Wacław Seweryn Rzewuski

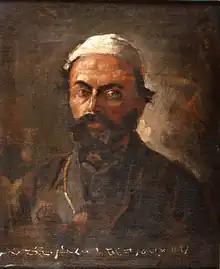

Wacław Seweryn Rzewuski (15 December 1784 – 14 May 1831) was a Polish explorer, poet, orientalist and horse expert.